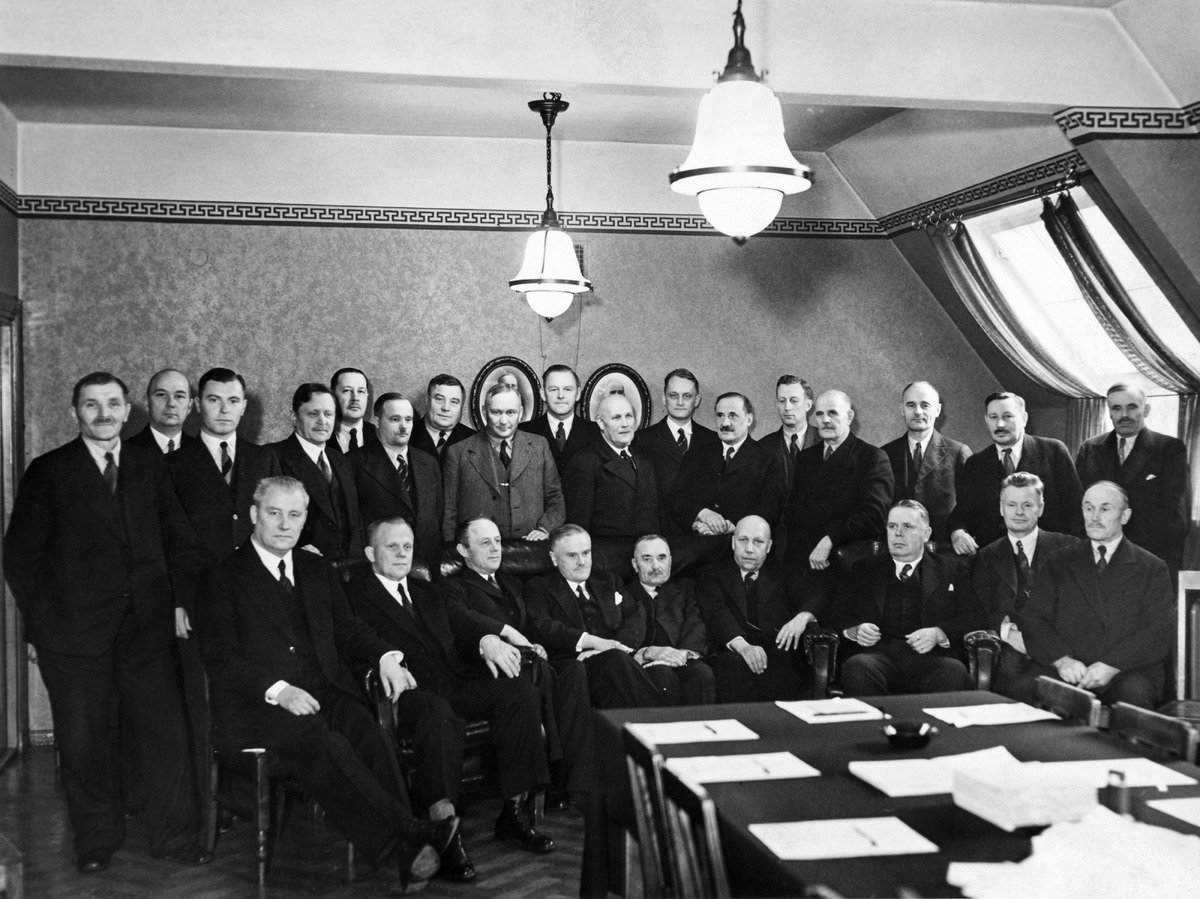
MTK:n valtuuskunta vuonna 1937
MTK's delegation in 1937
sisällön kuvaus: Maa- ja metsätaloustuottajain Keskusliitto MTK:n valtuuskunnan kokous Helsingissä 3. huhtikuuta 1937. fyysinen kuvaus: vaaka content description: Delegation meeting of the Central Union of Agricultural Producers and Forest Owners MTK in Helsinki on April 3rd 1937. mustavalkoinen
Vuosi: 1930
Paikka: Suomi, Helsinki, Suomi, Helsinki
Aiheet: Jännes, Juho; Koskikallio, Onni; järjestö; Maa- ja metsätaloustuottajain Keskusliitto MTK; maatalous; valtuuskunnat; järjestöt; maatalousjärjestöt; toimielimet; ryhmäkuva; organization; agriculture; association; society; The Central Union of Agricultural Producers and Forest Owners MTK; delegations